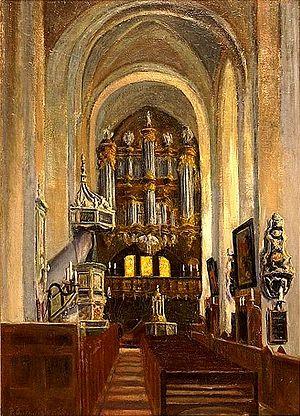
La cathédrale de Lübeck est le plus ancien monument de la ville. En effet, la construction de cette cathédrale en brique a commencé dès 1173 avec Henri le Lion et s'est achevée en 1247.